Nippur

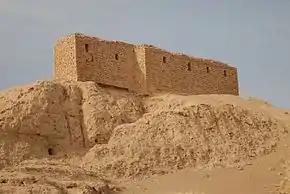
Ruins of a temple platform in Nippur—the brick structure on top was constructed by American archaeologists around 1900.

Nippur (Sumerian: "Nibru", often logographically recorded as , EN.LÍL, "Enlil City;" Akkadian: "Nibbur") was an ancient Sumerian city. It was the special seat of the worship of the Sumerian god Enlil, the "Lord Wind", ruler of the cosmos, subject to An alone. Nippur was located in modern Nuffar 8 kilometers north of modern Afak, Al-Qādisiyyah Governorate, Iraq. It is roughly 200 km south of modern Baghdad and about 100 km southeast of the ancient city of Babylon. Occupation at the site extended back to the Ubaid period (Ubaid 2 – Hajji Muhammed), the Uruk period, and the Jemdet Nasr period. The origin of the ancient name is unknown but different proposals have been made.